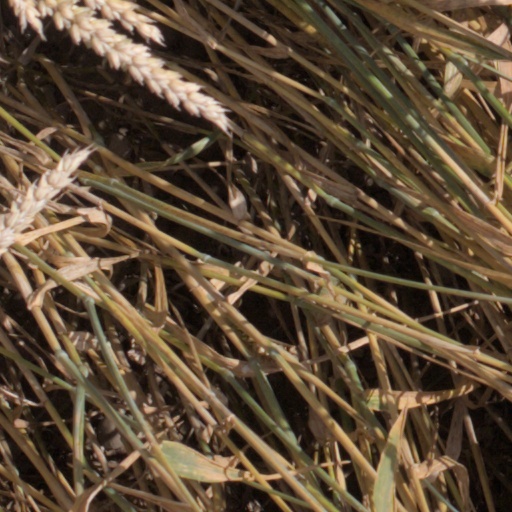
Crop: wheat